Alojz Gradnik

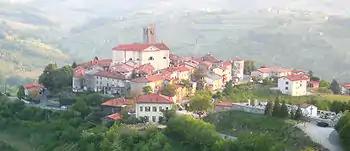
A village in the Gorizia Hills, a major inspiration for Gradnik's poetry

Today, Gradnik is considered the most important Slovenian poet in the interwar period, next to Oton Župančič, and one of the most important Slovene poets of the 20th century. In his lifetime, however, he was mostly disregarded by critics. With his traditional style and conservative worldview, he remained outside the contemporary literary mainstream. However, he influenced the work of some highly talented non-conventional authors such as Lili Novy and France Balantič.